Baroda State

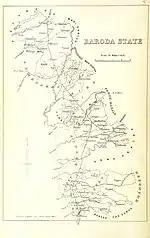
Baroda State, 1896

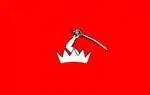
Baroda State. Standard of the Maharaja (1874–1936)

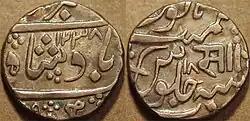
Silver rupee of Sayaji Rao II of Baroda (ruled 1819–47), naming the Mughal emperor Muhammad Akbar II, dated AH 1238 (= 1822–23 CE). The prominent Nagari letter "sa" stands for Sayaji Rao and we also see a curved sword, one of the dynastic symbols of the Gaekwads and seen also on the Baroda state flag.

Baroda derives its native name "Vadodara" from the Sanskrit word "vatodara", meaning 'in the heart of the Banyan ("Vata") tree. It also has another name, "Virakshetra" or "Virawati" (land of warriors), mentioned alongside "Vadodara" by the 17th century Gujarati poet Premanand Bhatt, native to the city. Its name has been mentioned as "Brodera" by early English travellers and merchants, from which its later name Baroda was derived. Geographically it comprised several disjointed tracts of land, measuring over 1000 square miles, spread across the present Gujarat state; these were subdivided into four "prant" (states), namely Kadi, Baroda, Navsari and Amreli, which included coastal portions of the state, in the Okhamadal region near Dwarka and Kodinar near Diu.